Counting the cost

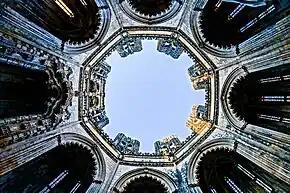
The unfinished chapels of Batalha Monastery; construction was abandoned in 1533 and the vaulted ceiling was never concluded.

Counting the Cost is a passage in the Gospel of Luke (Luke 14:25–33) which includes a pair of parables told by Jesus. The first title comes from the phrase "count the cost", which occurs in the King James Version of the passage, as well as some other versions.